Agrarian distress

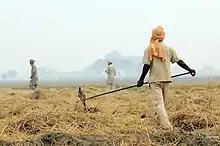
Farmers in India

Agrarian distress refers to the economic, political, and social challenges faced by farmers and rural communities due to factors such as low crop yields, fluctuating prices of agricultural produce, high input costs, indebtedness, and lack of access to credit, markets, and infrastructure.